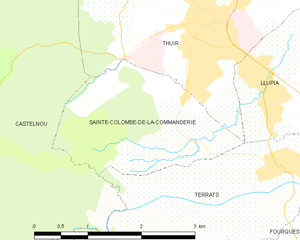
Sainte-Colombe-de-la-Commanderie
Kort over kommunen
Kort over kommunen
Sainte-Colombe-de-la-Commanderie er en by og kommune i departementet Pyrénées-Orientales i Sydfrankrig.